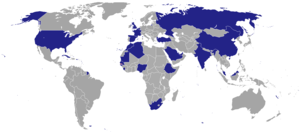
Voici les représentations diplomatiques de la Gambie à l'étranger :